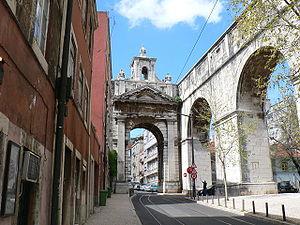
L'aqueduc des Eaux Libres est un système complexe de collecte, d'approvisionnement et de distribution des eaux de la ville de Lisbonne, Portugal. C'est l'un des monuments emblématiques de cette ville, par ses 127 arches en ogives qui se dressent au-dessus de l'espace urbain, en particulier sur la vallée de l'Alcantara.